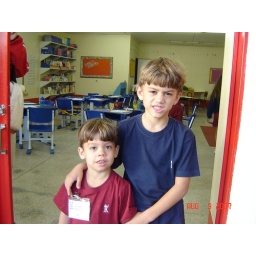
The boys in Lucas's classroom on Daniel's first day.